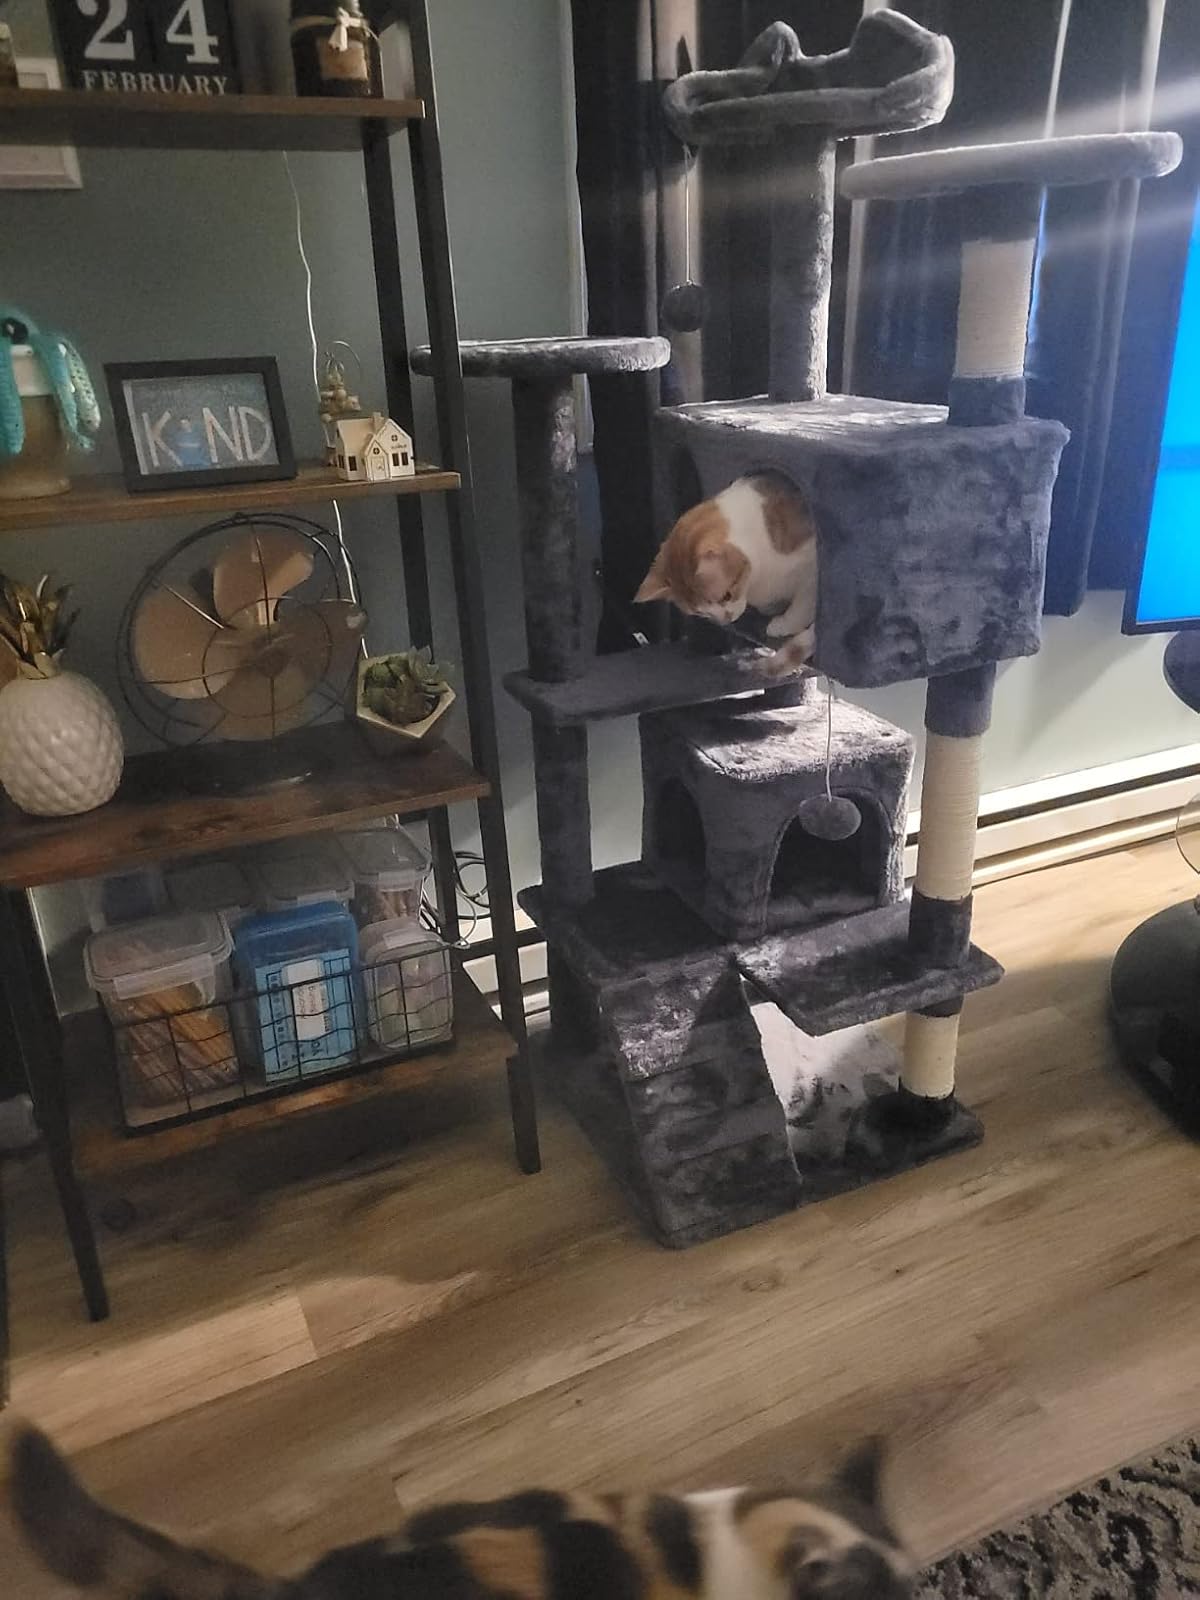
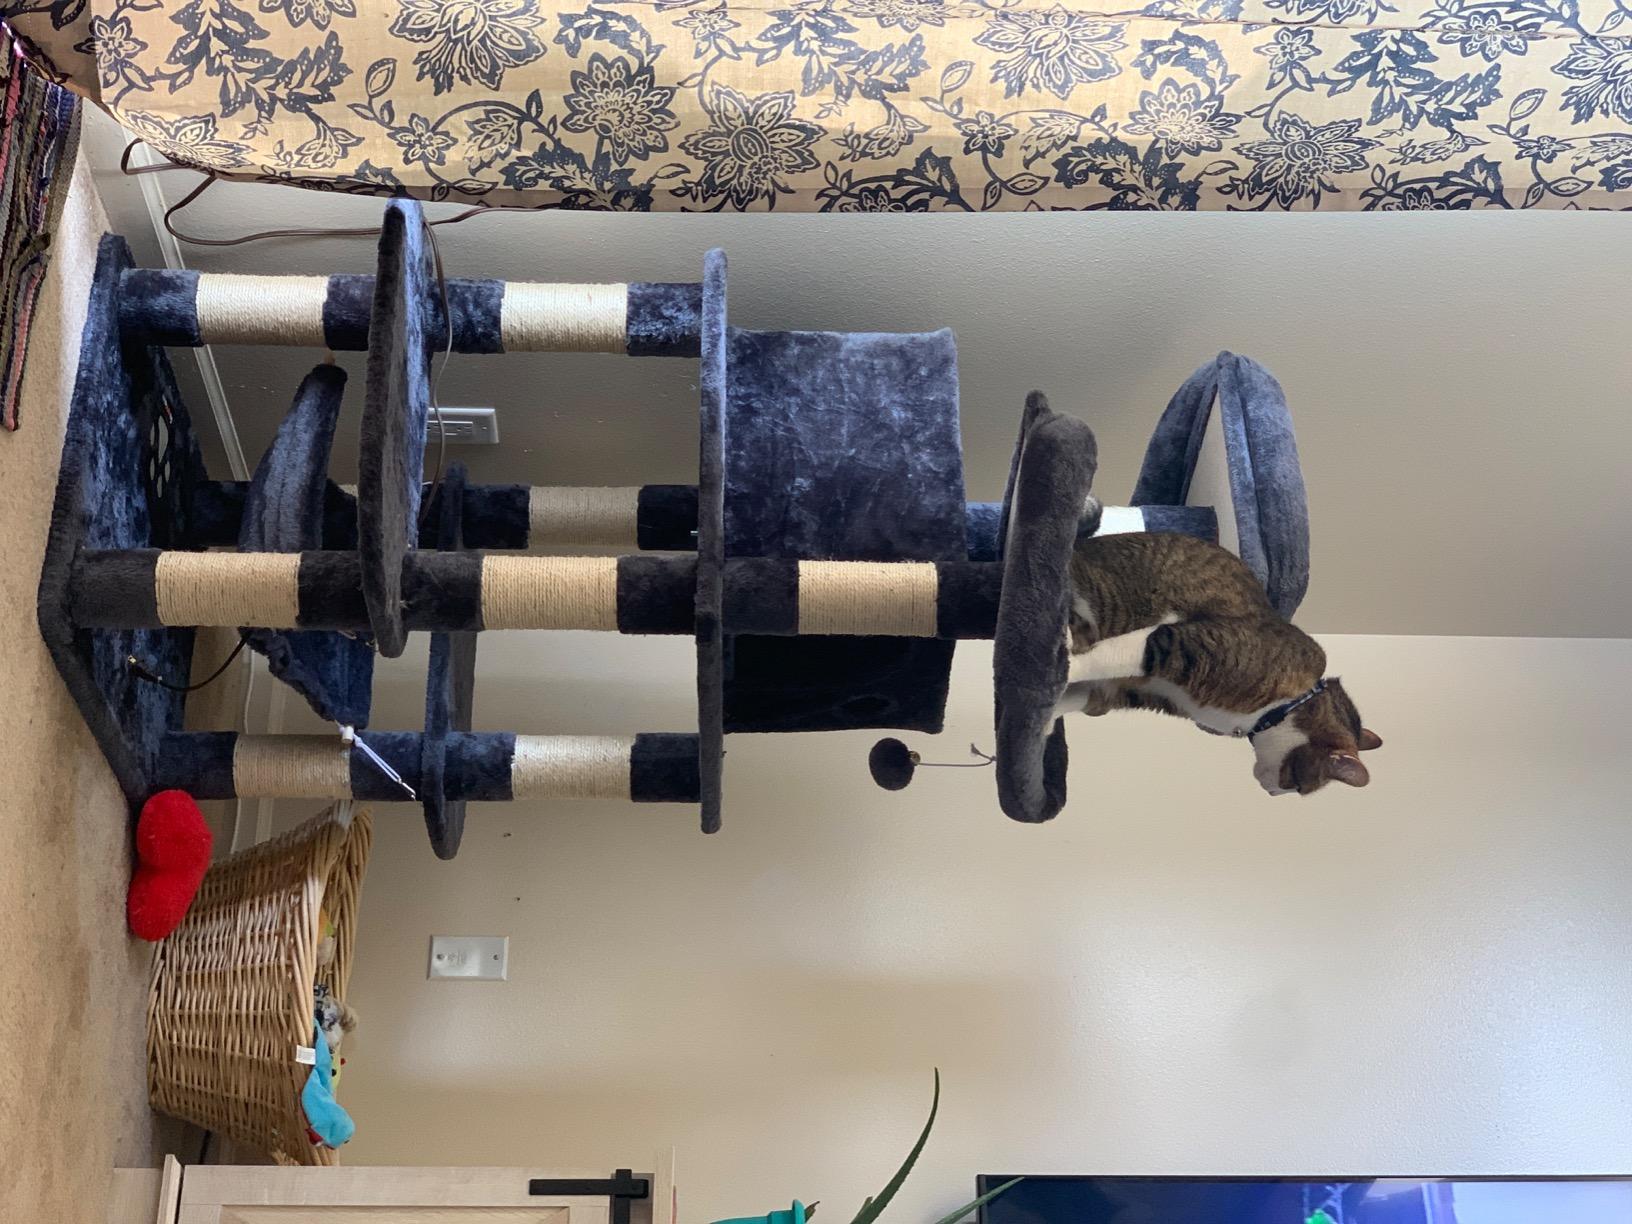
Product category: items_cat tree
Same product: no